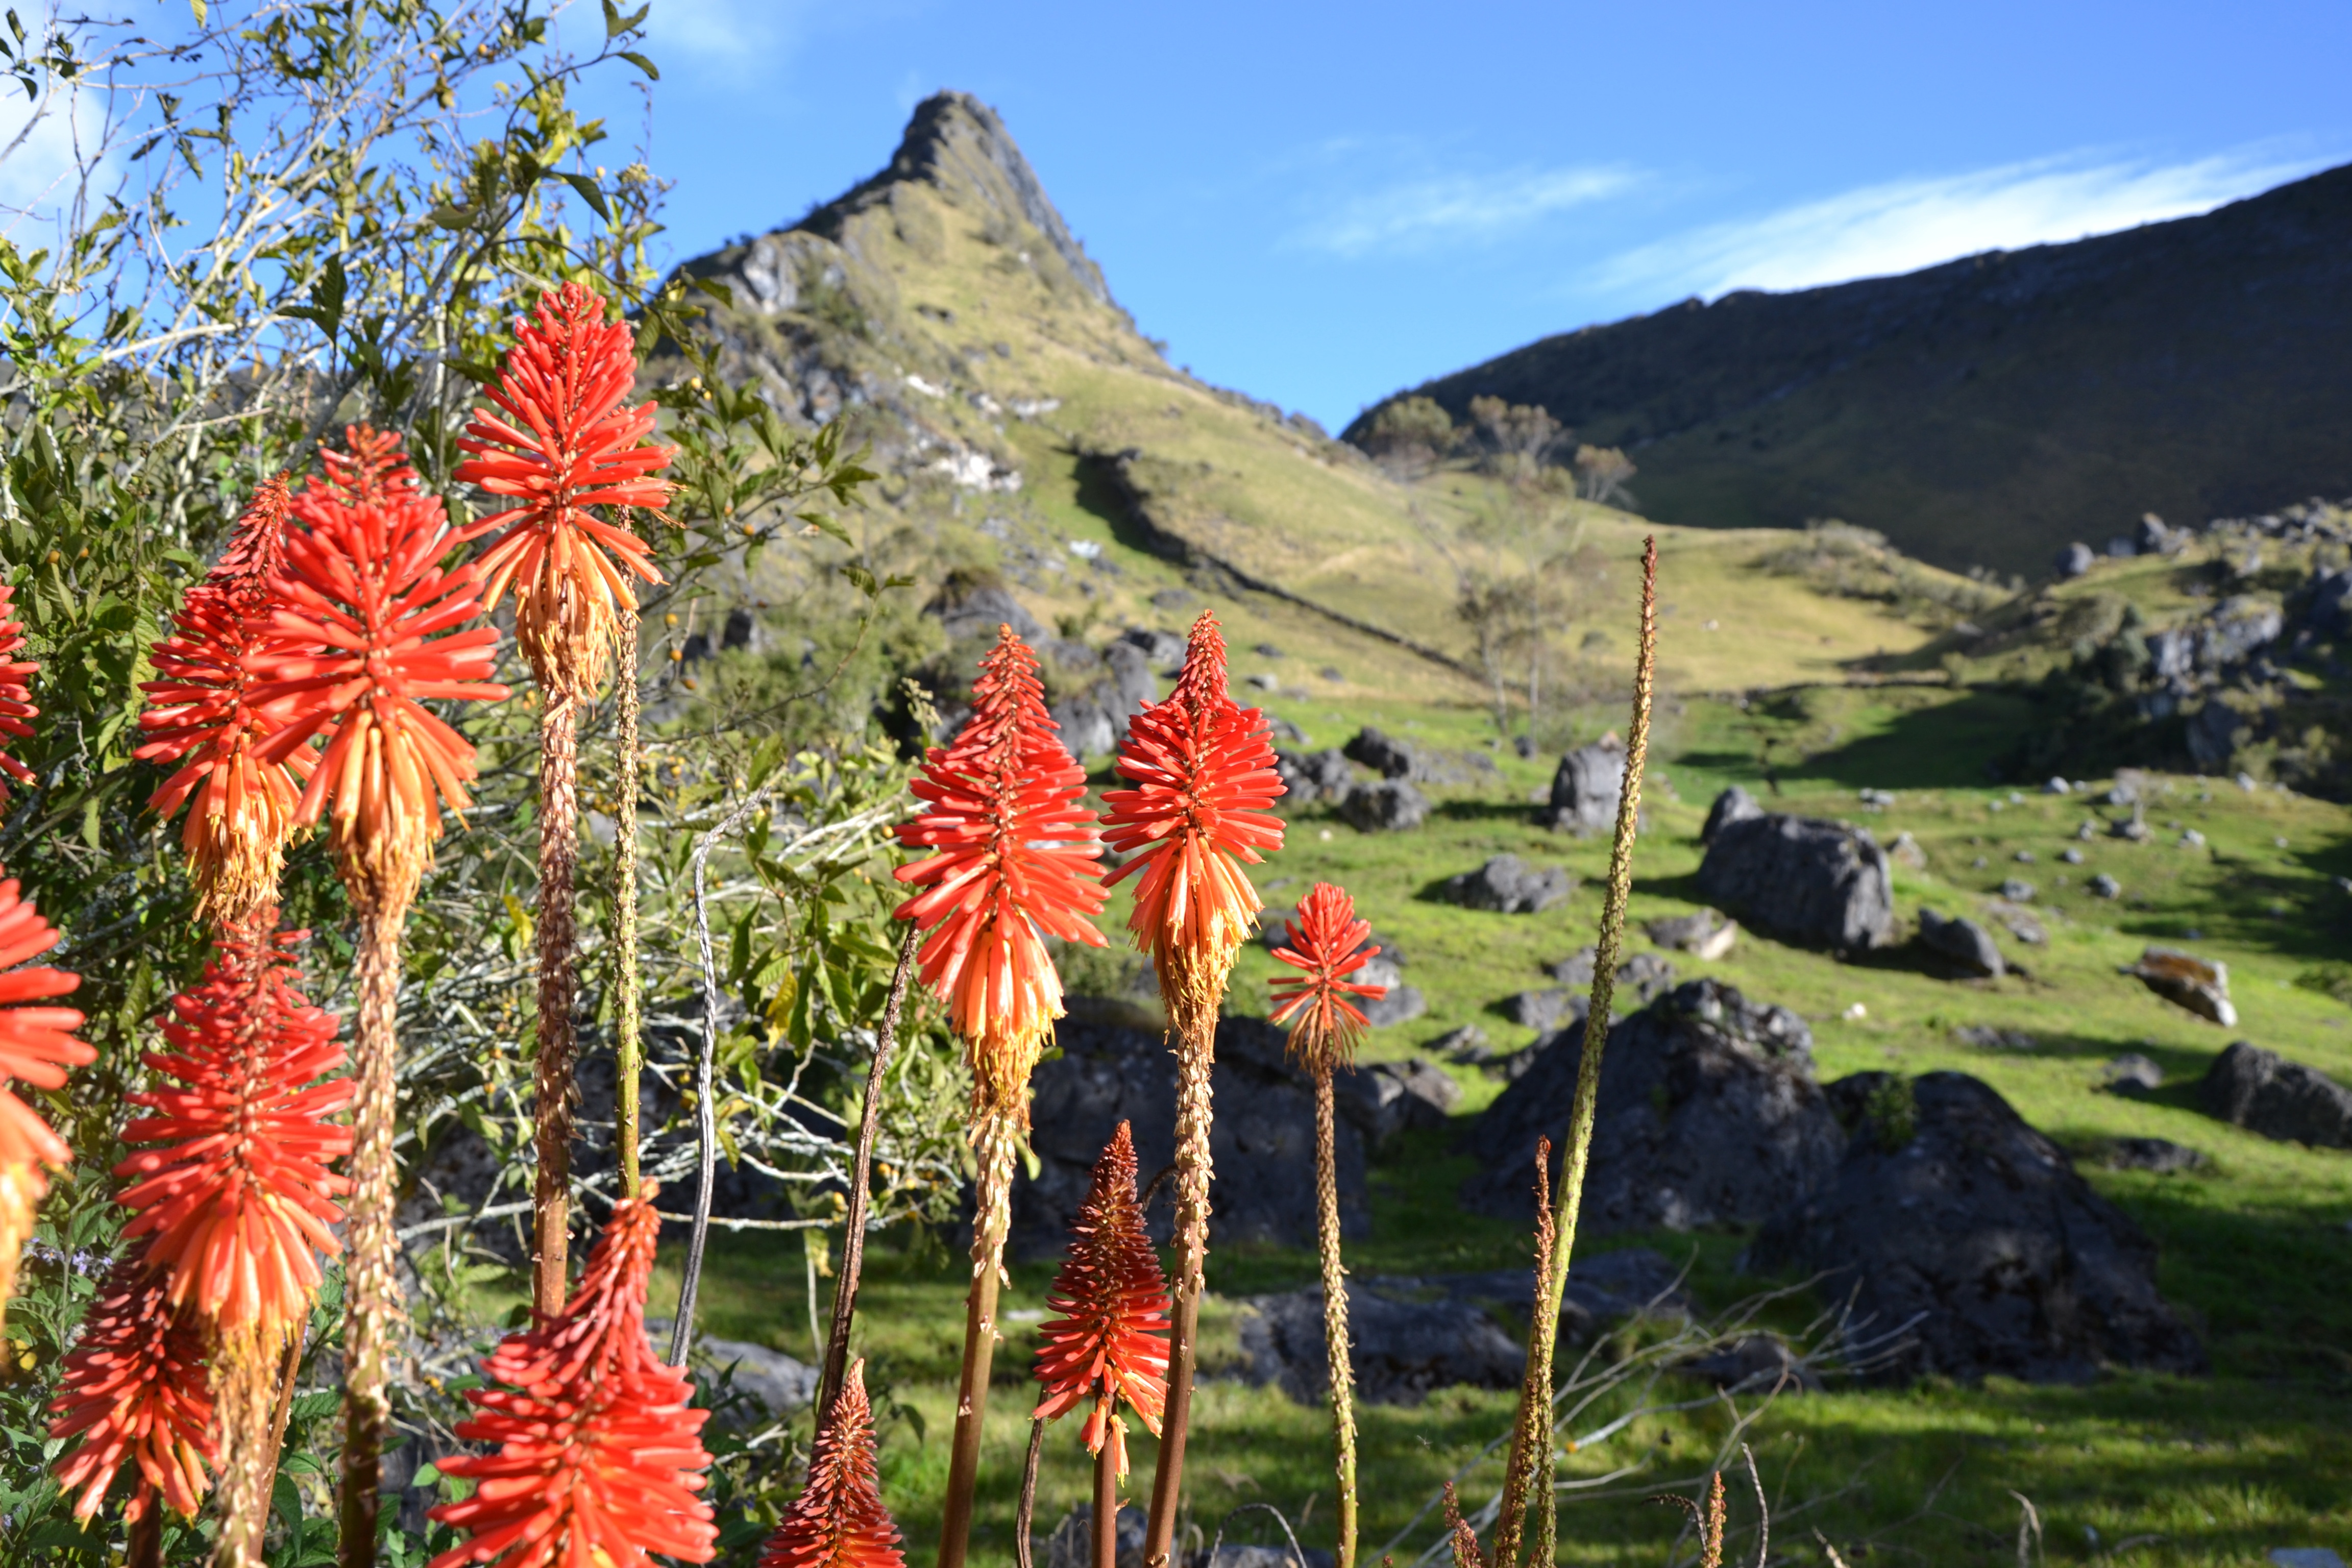
landscape, nature, plant, hiking, flower, botany, flora, wildflower, flowers, trekking, mountains, colombia, flowering plant, torch lily, land plant, elcocuy